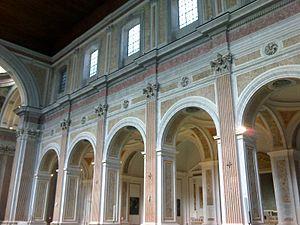
La basilique San Giovanni Maggiore est une des églises les plus importantes de Naples. Elle se trouve dans le centre historique de la ville inscrit au patrimoine mondial de l'UNESCO. L'entrée principale de la basilique donne sur les escaliers San Giovanni et donc ensuite sur la via Mezzocannone, d'où la façade est bien visible. Une entrée latérale donne sur le largo San Giovanni Maggiore.